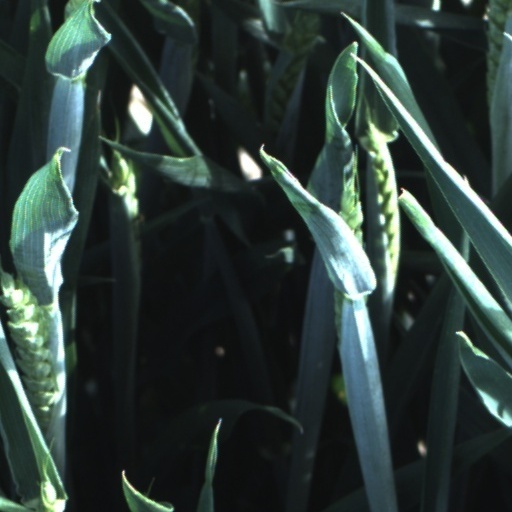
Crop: wheat